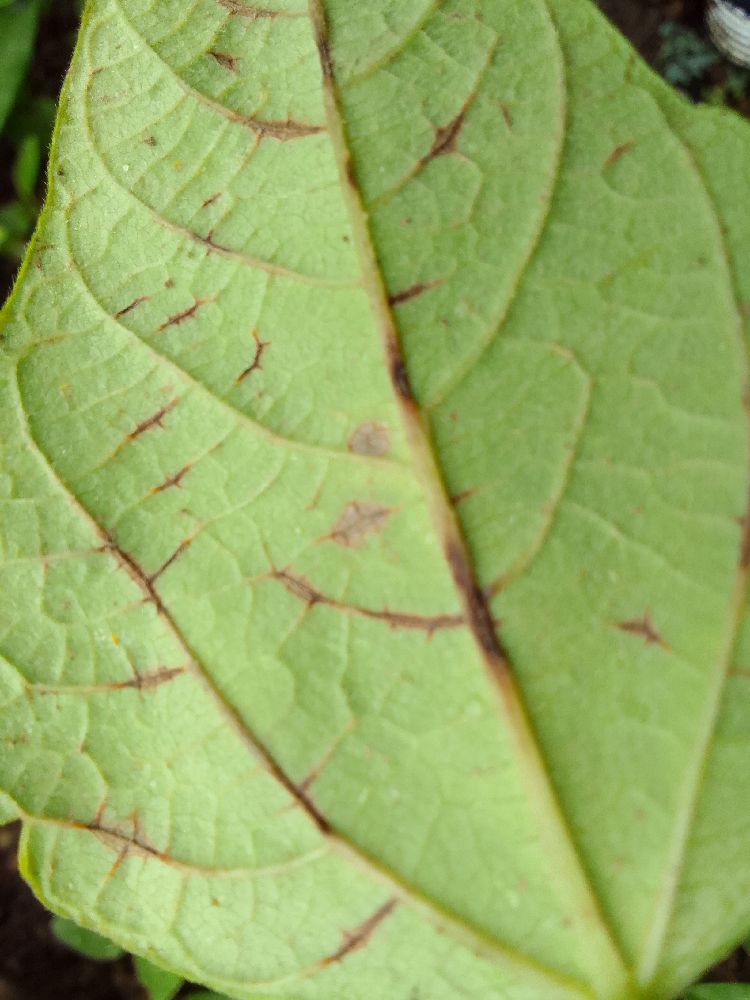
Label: anthracnose